Wang Yitang

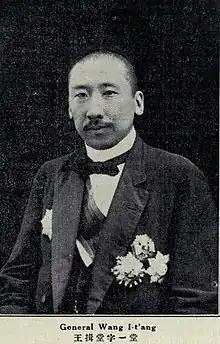
Wang Yitang (Who's Who in China 3rd ed., 1925)

Wang Yitang (October 17, 1877 – September 10, 1948) was a politician and military leader in the Qing Dynasty and Republic of China. He belonged to the Anhui clique and formed the Anfu Club. Later he became an important politician in the Provisional Government of the Republic of China and the Reorganized National Government of the Republic of China (Wang Jingwei regime). His former name was Zhiyang and his courtesy names were Shenwu and Shengong. Later, his name was changed to Geng while his courtesy name was changed to Yitang. He was also known by his art name Yitang. He was born in Hefei, Anhui.